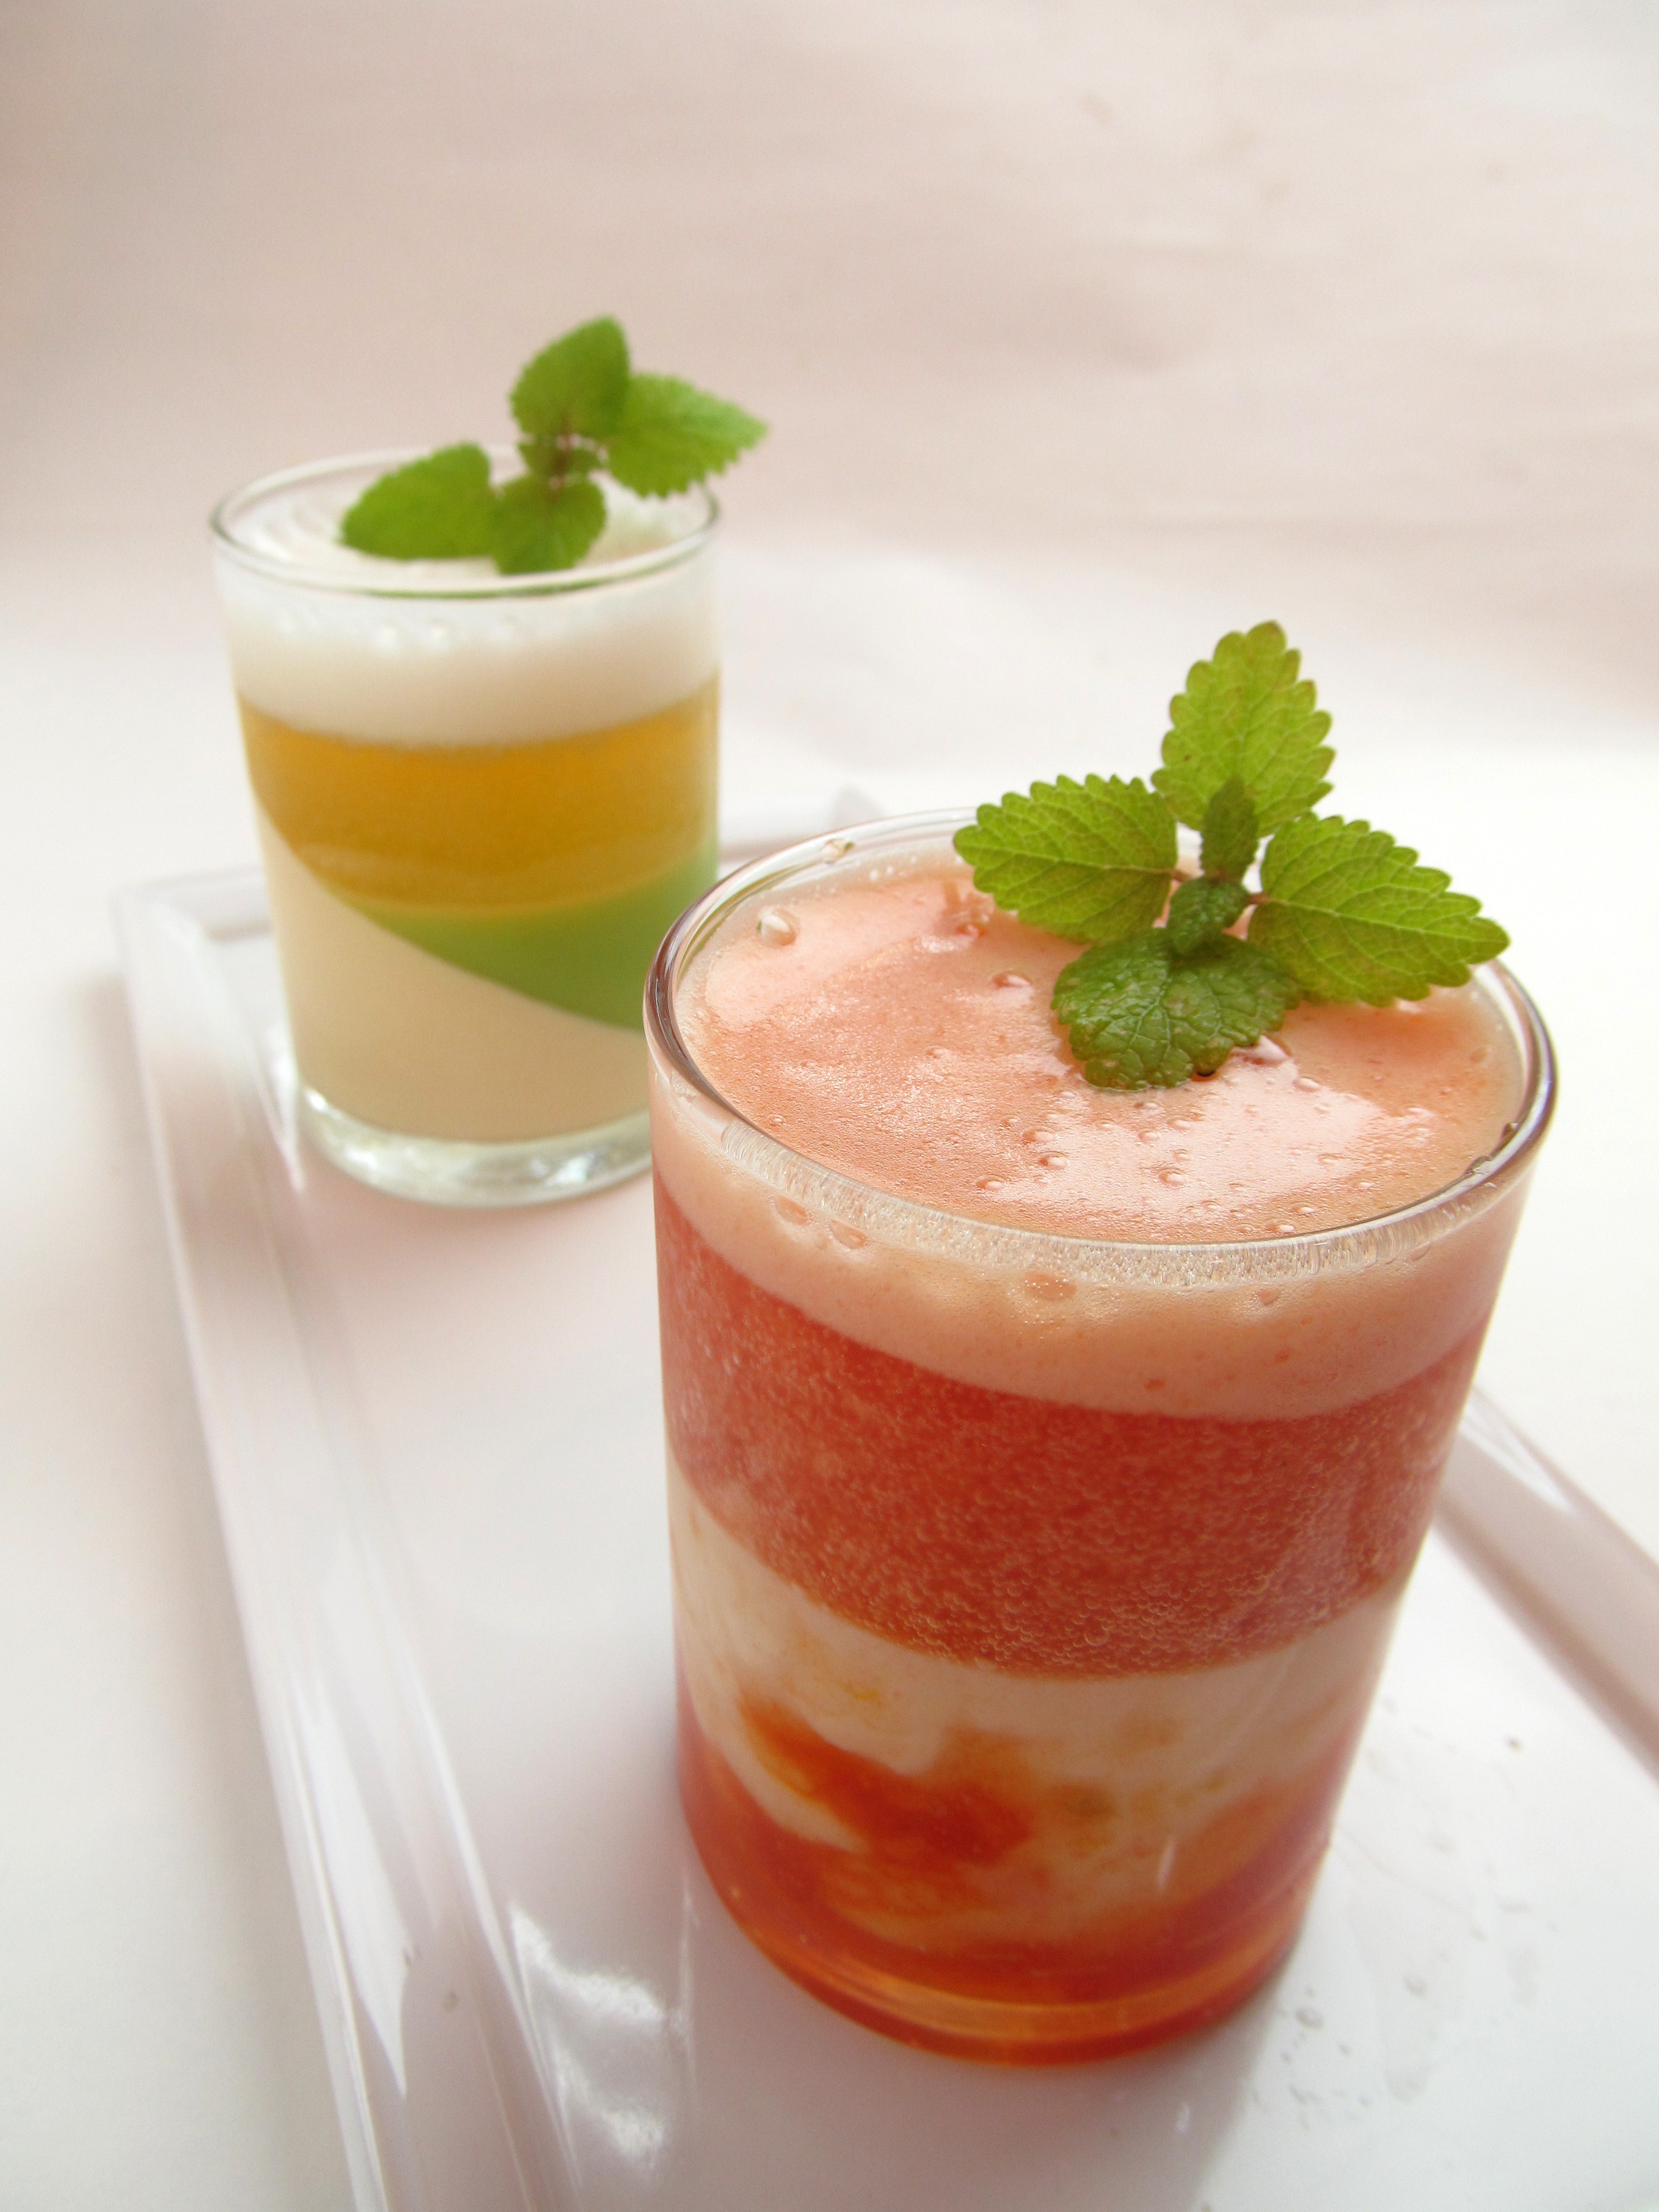
fruit, sweet, food, red, produce, drink, breakfast, dessert, cuisine, delicious, cake, mint, beer, cocktail, cheese, tomato, smoothie, jelly, sugar, tofu, cider, edamame, suites, france confectionery, cheese cake, soy sauce